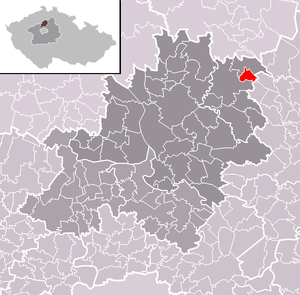
Lobeč est une commune du district de Mělník, dans la région de Bohême-Centrale, en République tchèque. Sa population s'élevait à 149 habitants en 2020.